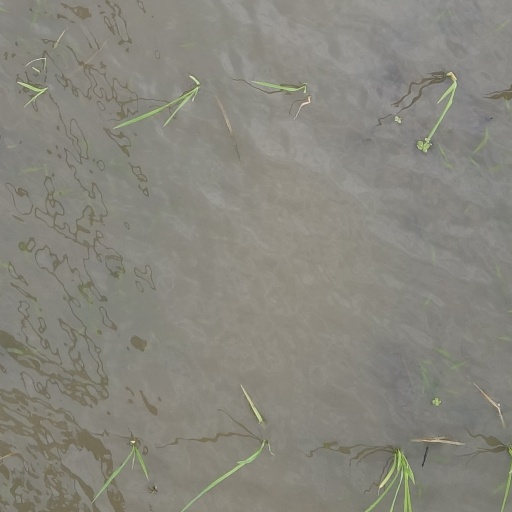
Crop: rice